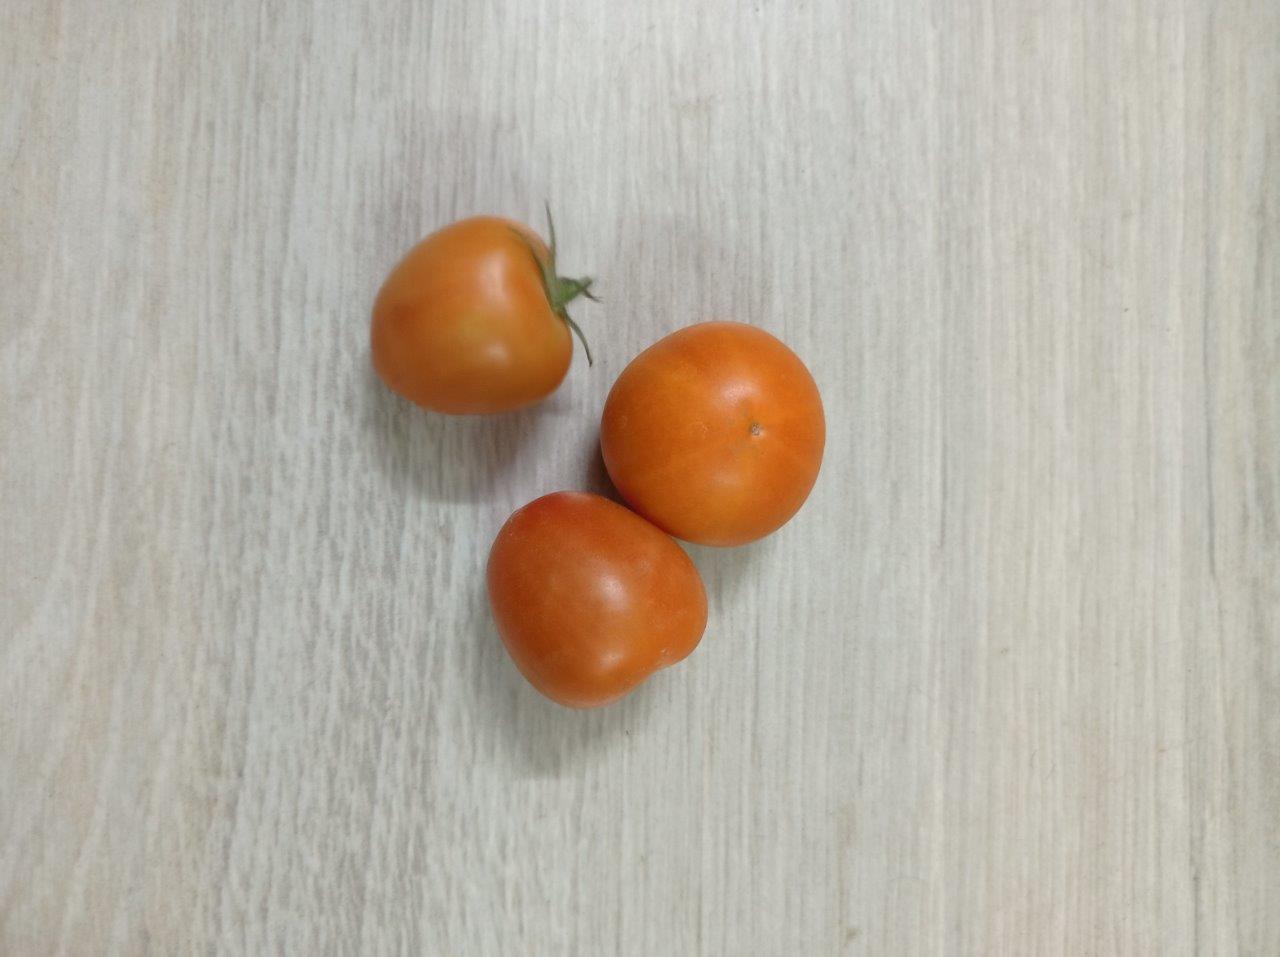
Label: Fresh